Robin Fåhræus

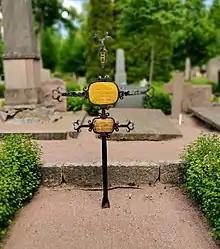
Robin Fåhræus' grave at Uppsala old cemetery

Robert "Robin" Sanno Fåhræus (15 October 1888 – 18 September 1968) was a Swedish medical researcher noted for his contributions to hemorheology.